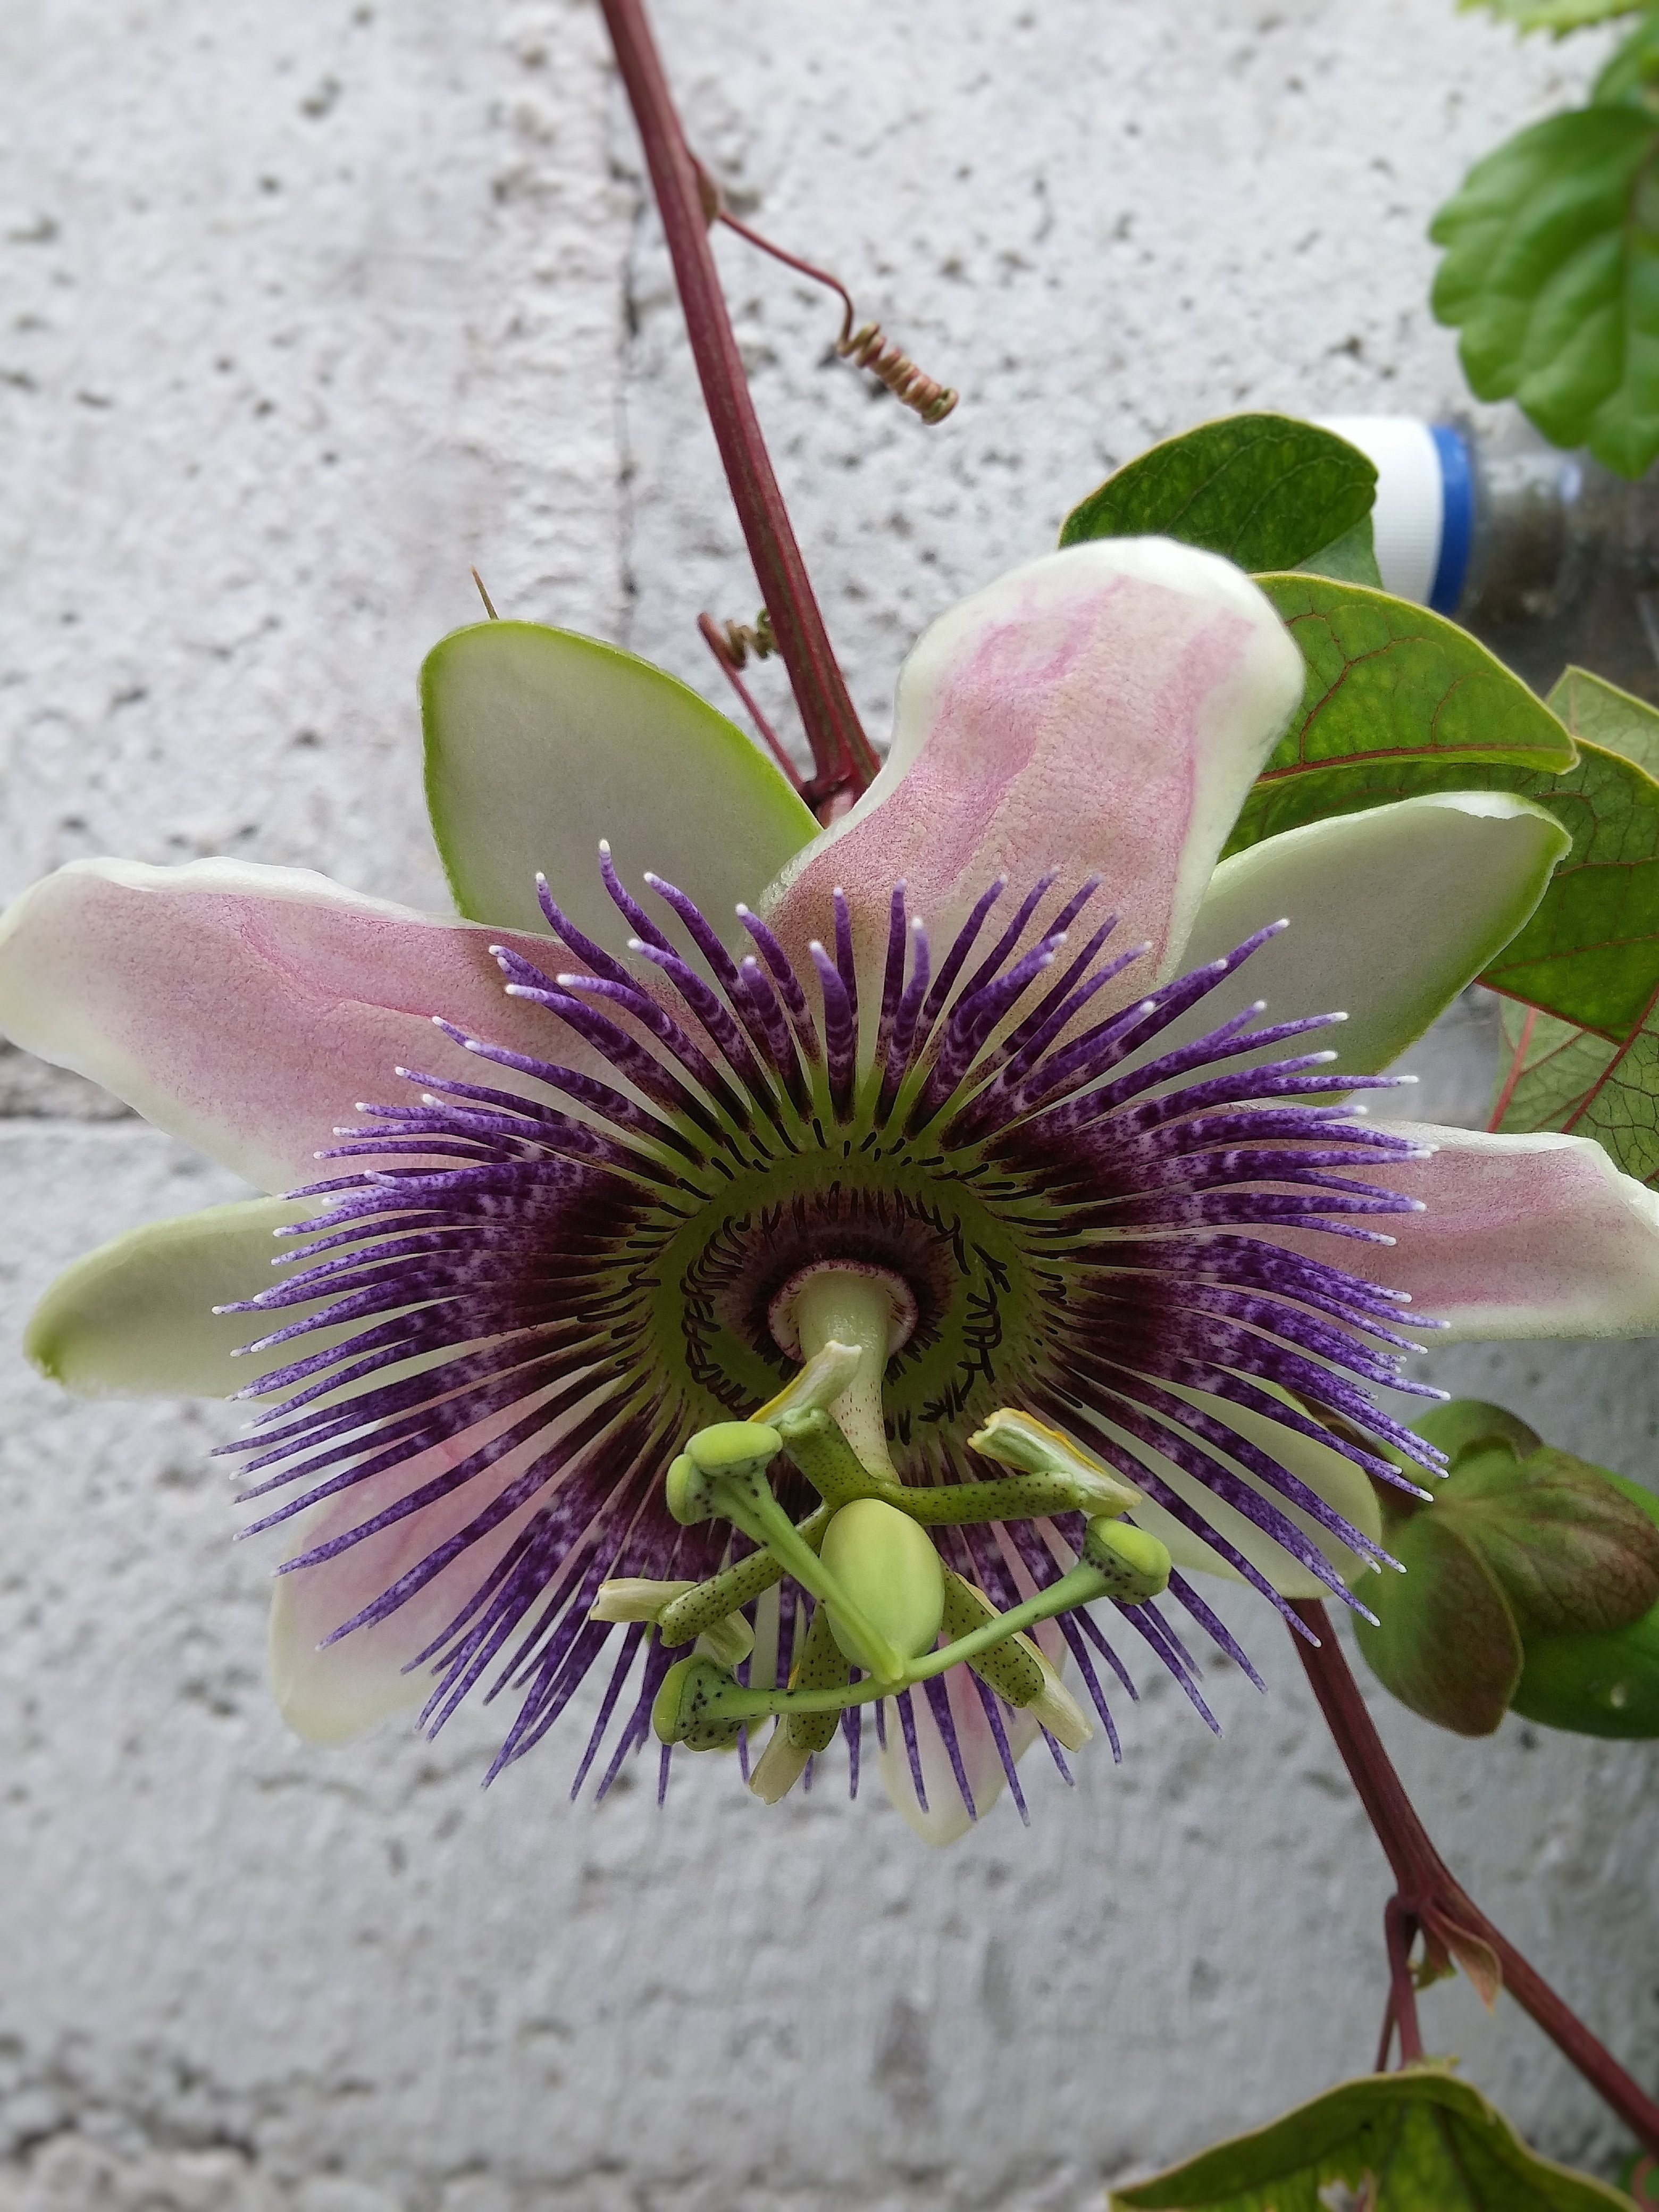
blossom, plant, flower, petal, botany, flora, wildflower, close up, pistil, passion flower, passiflora, passionflower, rare flower, macro photography, flowering plant, plant stem, land plant, passion flower family, purple passionflower, giant granadilla